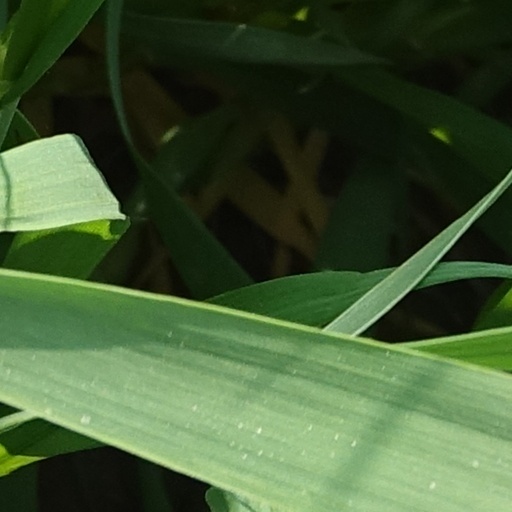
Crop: wheat